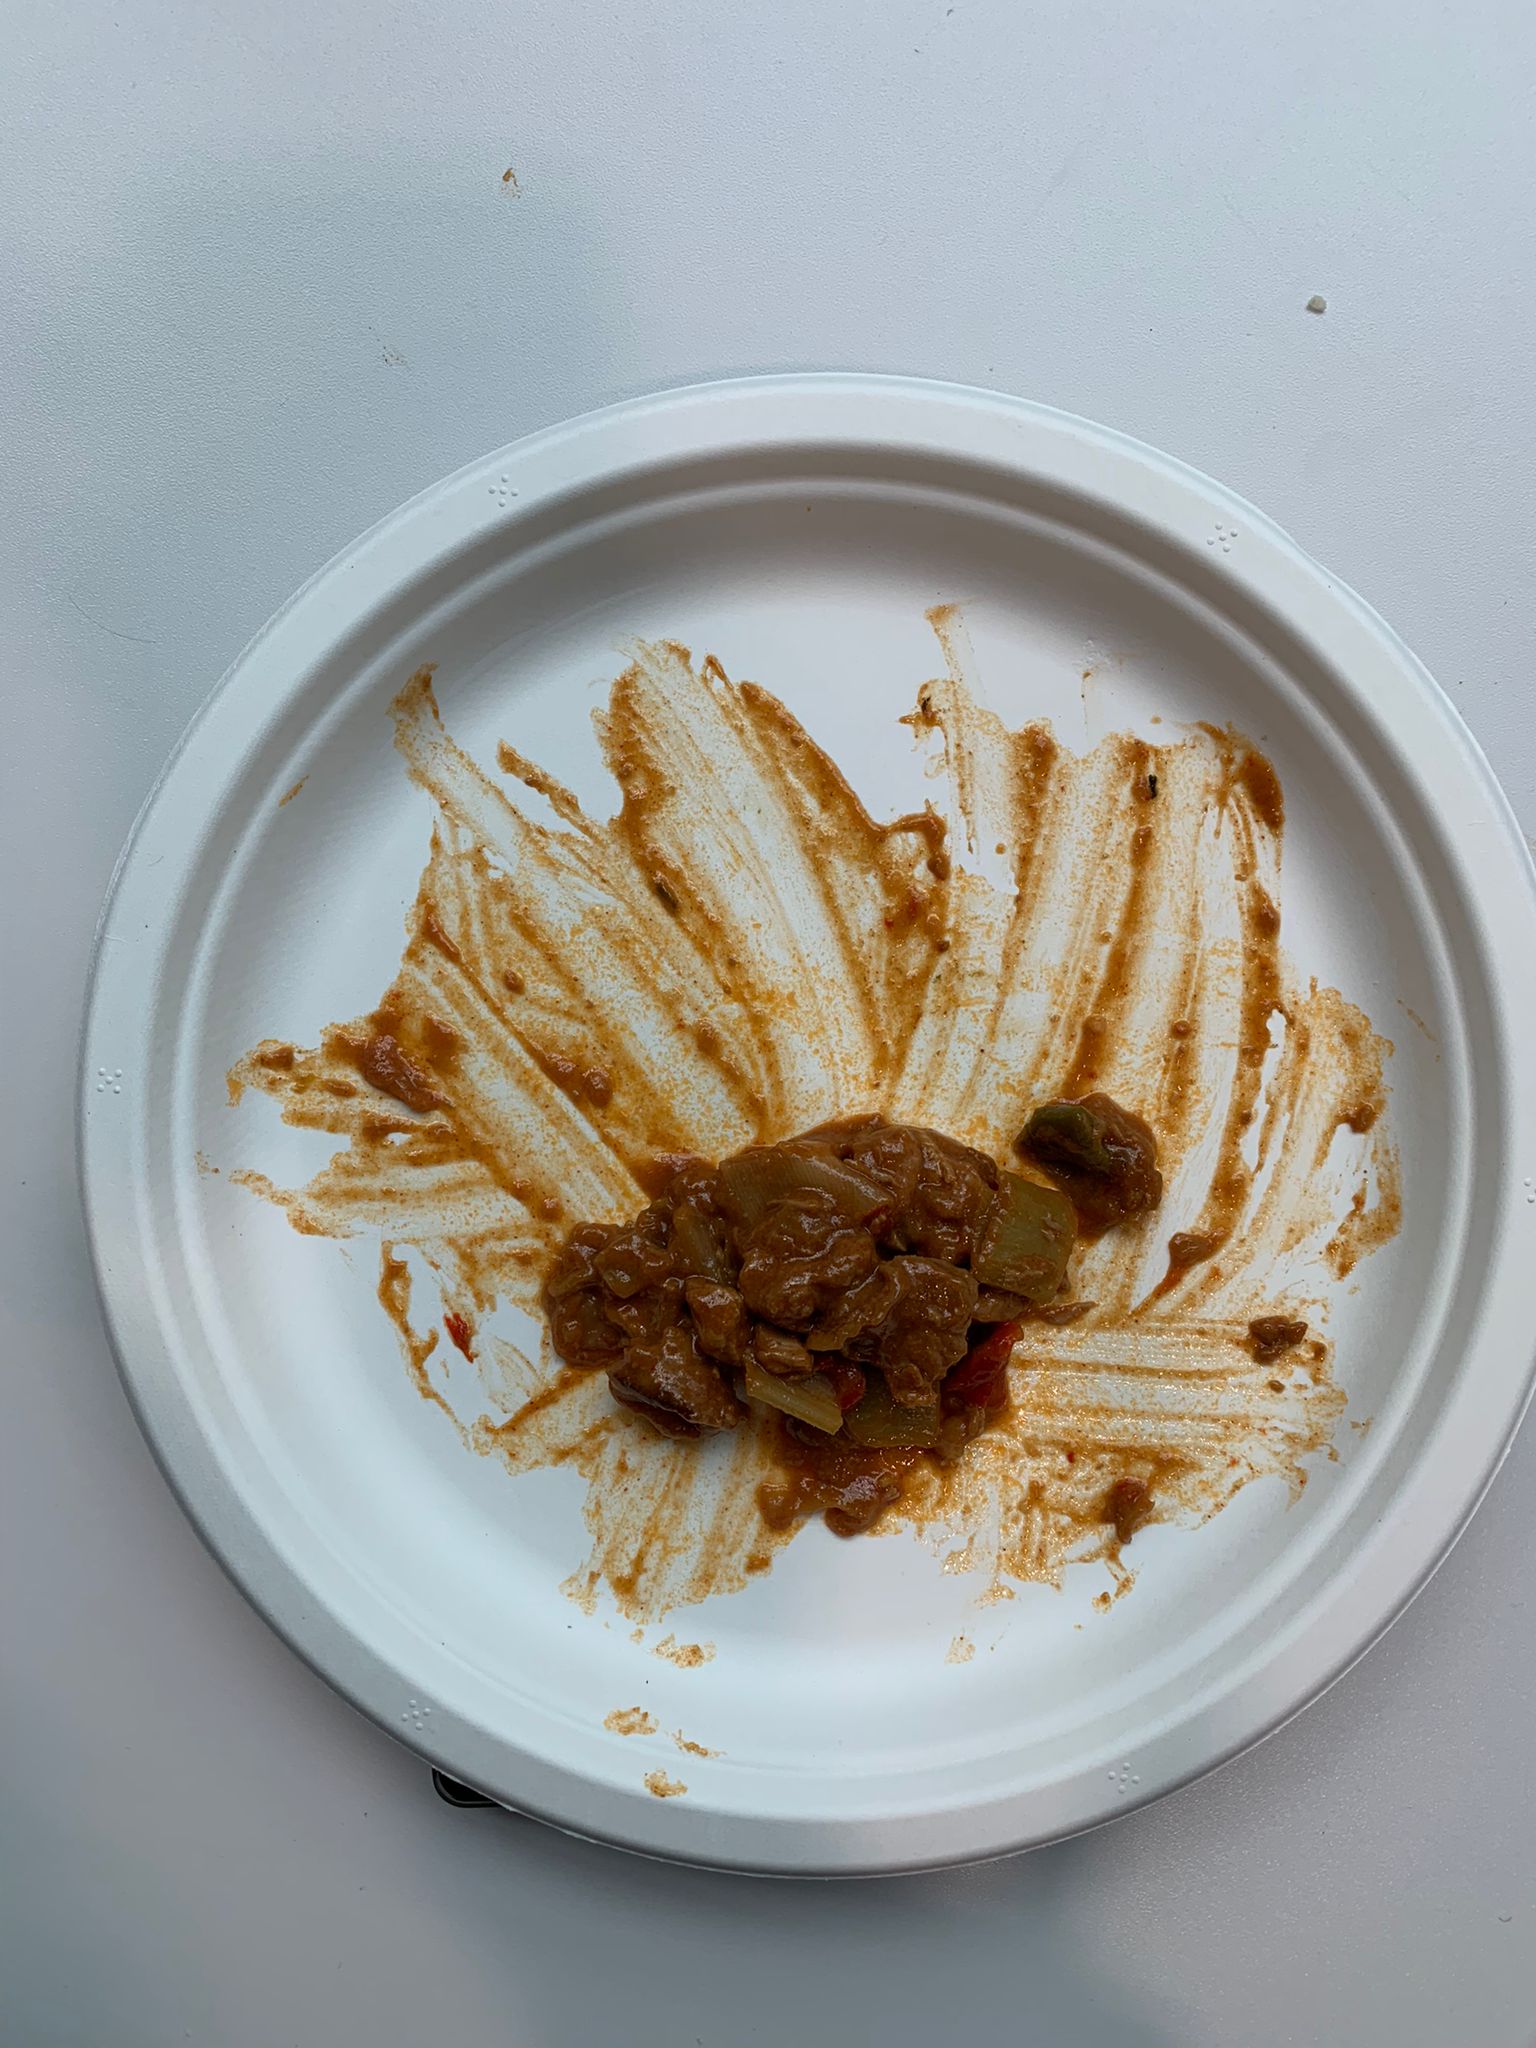
Ingredients: goulash